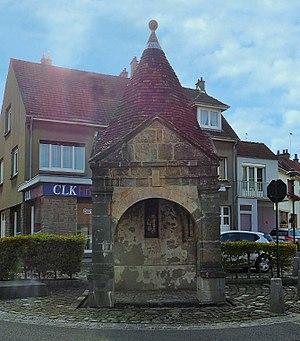
Wimille L'ancienne fontaine This building is indexed in the Base Mérimée, a database of architectural heritage maintained by the French Ministry of Culture,
Wimille est une commune française située dans le département du Pas-de-Calais en région Hauts-de-France.
Cet article recense une partie des monuments historiques du Pas-de-Calais, en France.